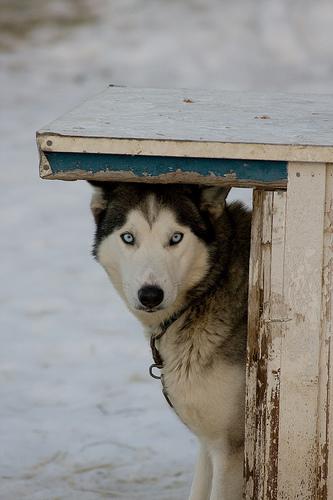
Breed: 232-n000083-Eskimo_dog